Jonas Scholz

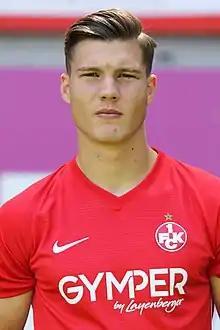
Scholz with 1. FC Kaiserslautern in July 2019

Jonas Scholz (born 24 January 1999) is a German professional footballer who plays as a centre-back for club FC Ingolstadt 04.